Austin, Minnesota

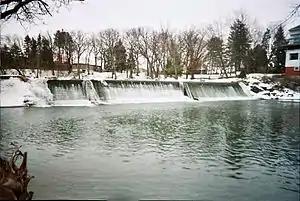
Cedar River and Ramsey Dam

Austin has a long history of flooding. The Cedar River, along with Dobbins Creek and Turtle Creek, flow through Austin, and many homes and businesses were constructed in floodplains. A series of floods between 1978 and 2010 resulted in a major flood mitigation program. This involved the purchase and demolition of buildings within the floodplain, converting low-lying areas of town to parks, and the installation of a flood wall to protect downtown.